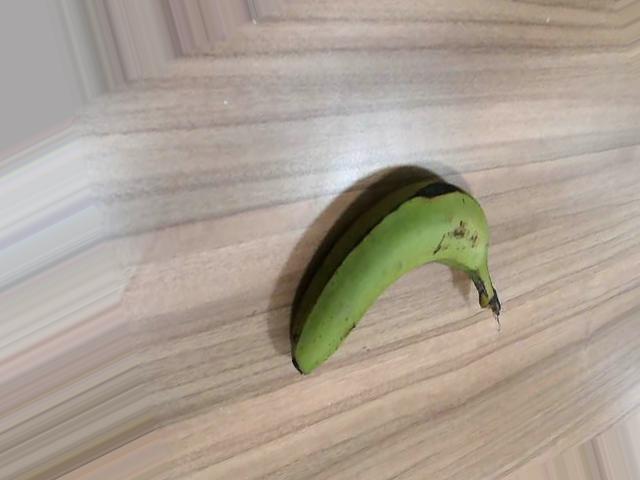
Label: Raw_Banana